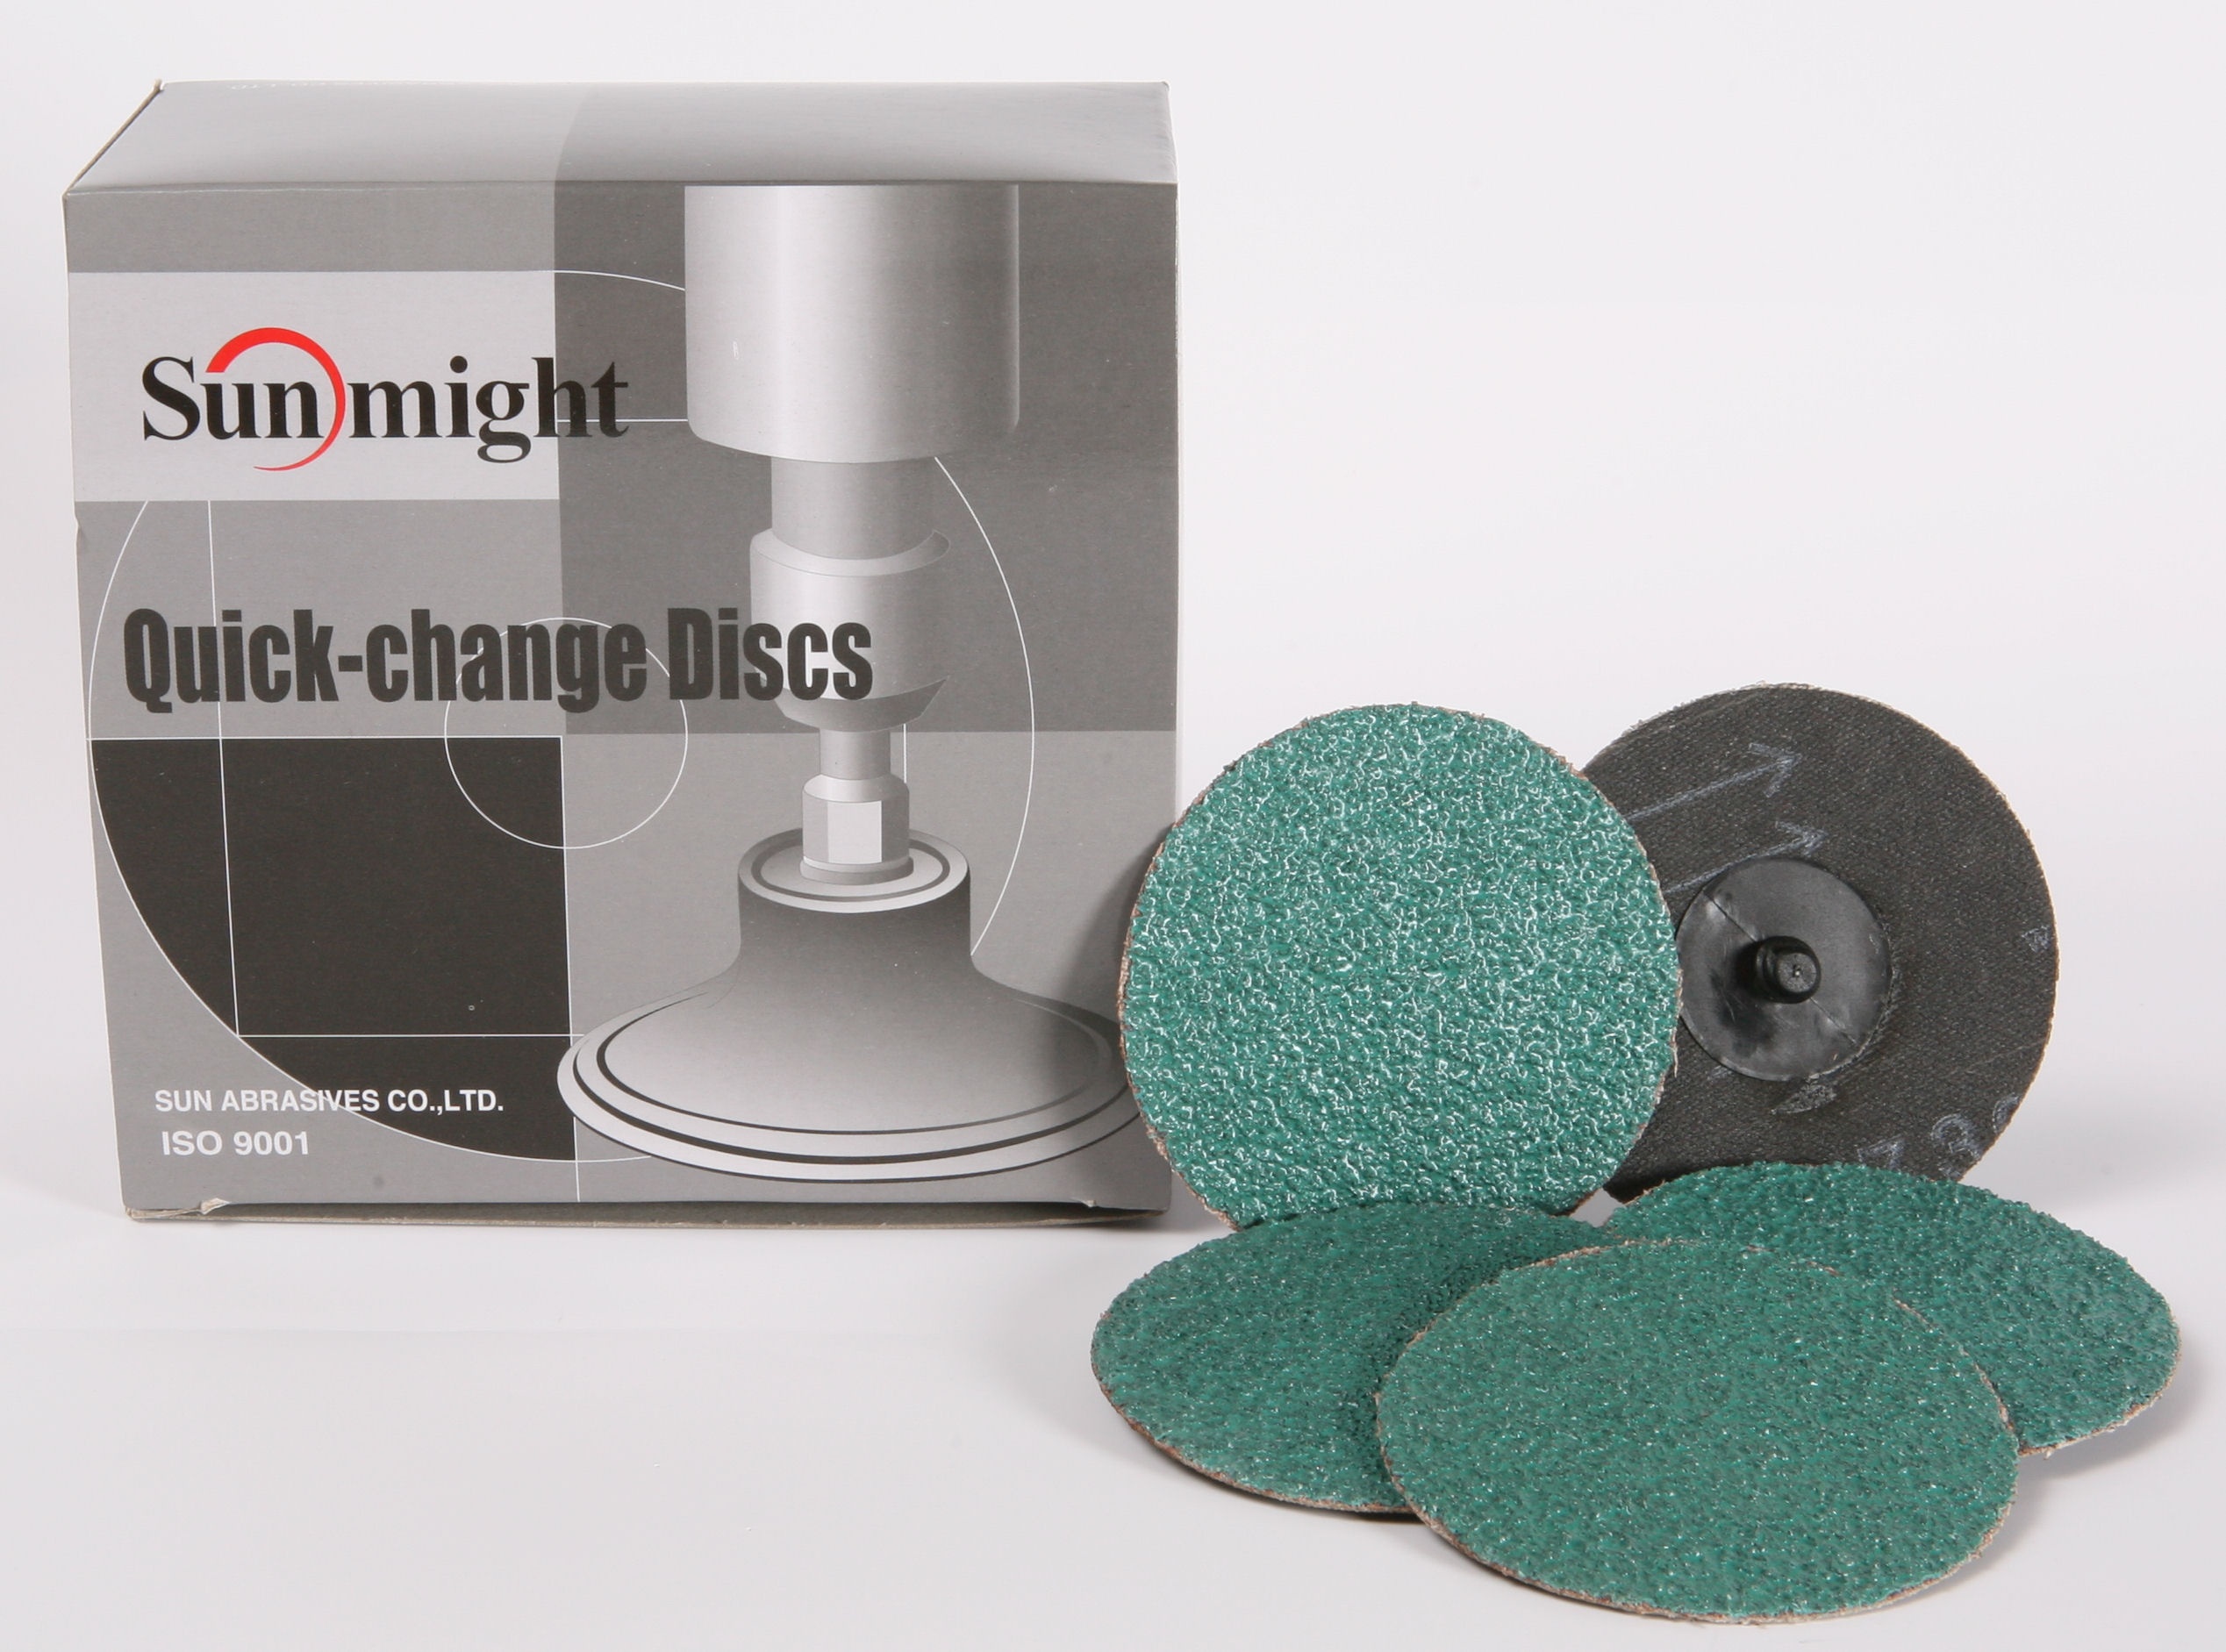
QUICK CHANGE DISC 2 #24 (EA)
QUICK CHANGE DISC 2 #24 (EA)
Brand: SUNMIGHT USA
Category: Home & Garden > Household Supplies > Laundry Supplies > Iron Rests